Fassaroe Cross

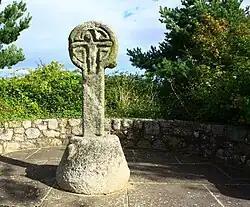

Fassaroe Cross, also called St. Valery's Cross, is a high cross and National Monument located near Bray, County Wicklow, Ireland.